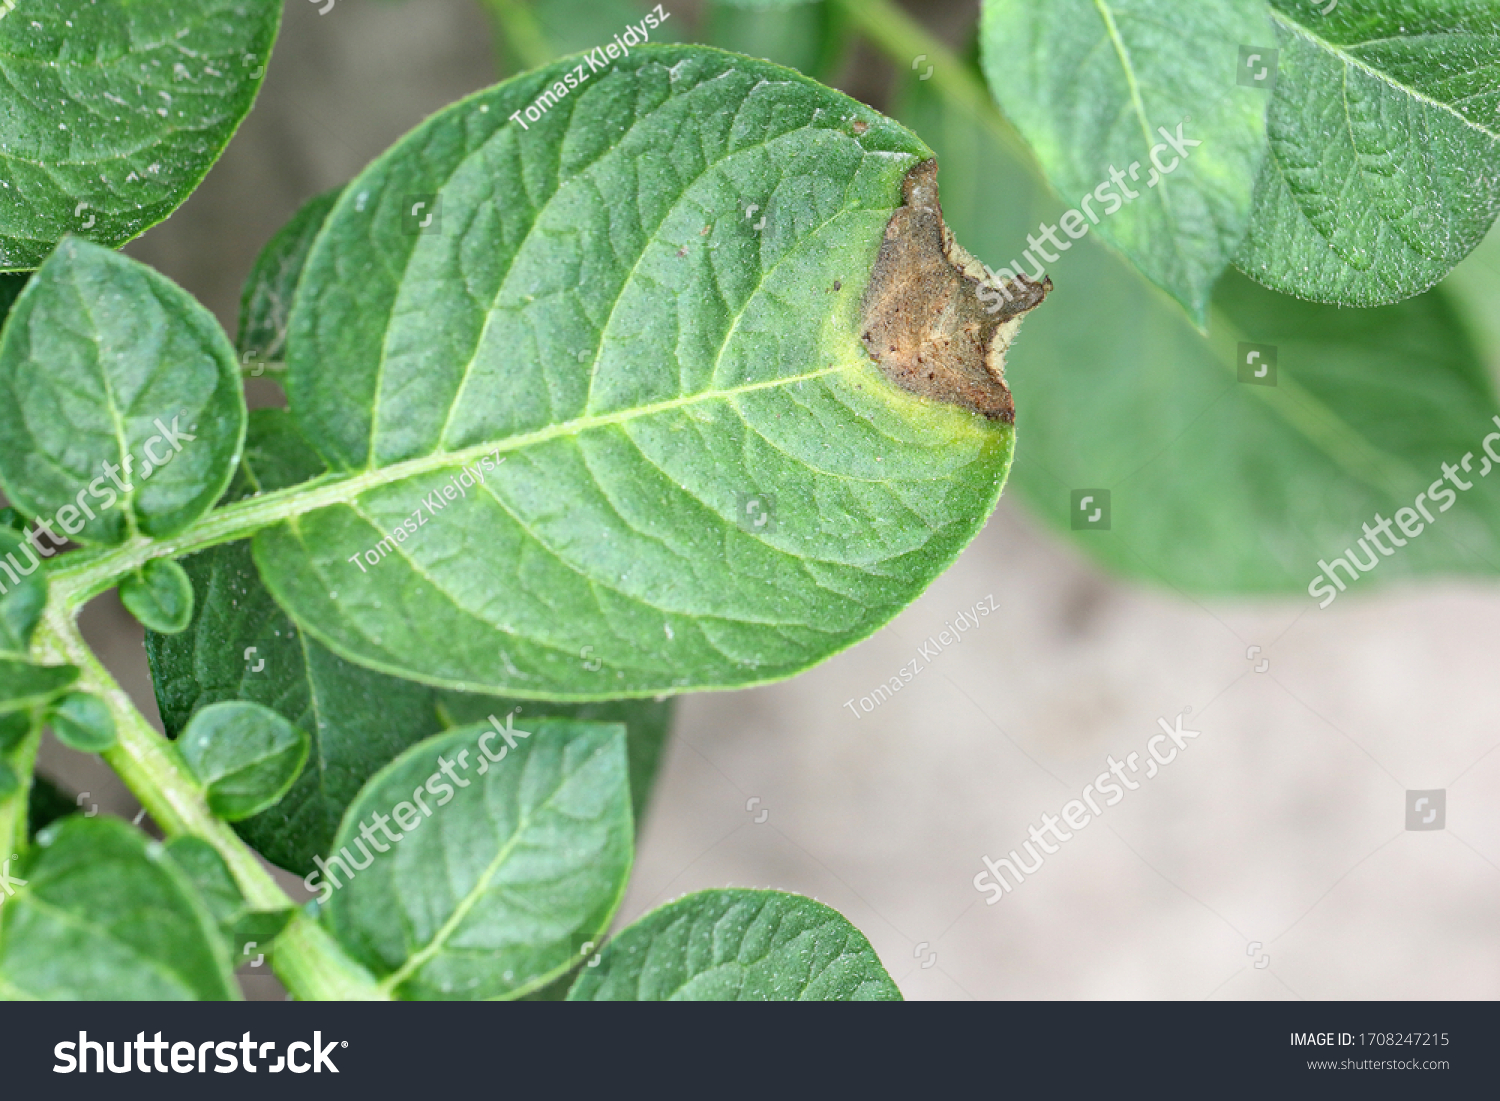
Plant: Potato
Disease: potato late blight